Iva Bigelow Weaver

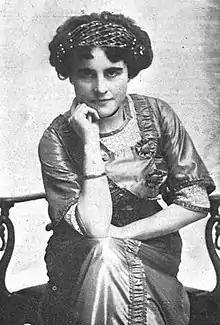
Iva Bigelow Weaver, from a 1912 publication.

Iva Bigelow Weaver (October 8, 1875 — October 4, 1932) was an American soprano in oratorios and recitals, clubwoman, and music educator based in Chicago and Milwaukee.